Terrassa Museum

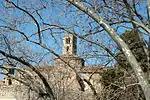
Santa Maria church

The monumental complex of the churches of Sant Pere encompasses the churches of Sant Pere, Santa Maria and Sant Miquel, which formed part of the old Èsgara diocese. In addition to the interesting architecture and archaeological remains on the site, there is also a notable collection of Gothic paintings, with masterpieces by Jaume Huguet, Lluís Borrassà and Jaume Cirera, among others.